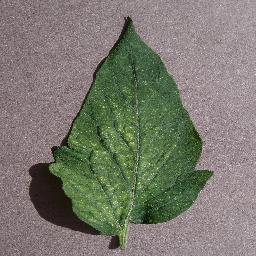
Label: Tomato___Spider_mites Two-spotted_spider_mite